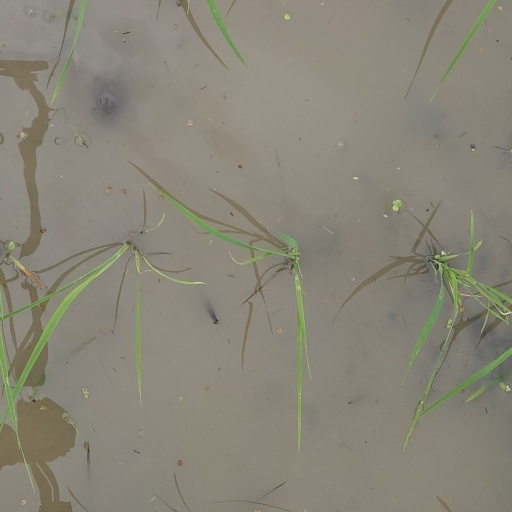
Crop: rice